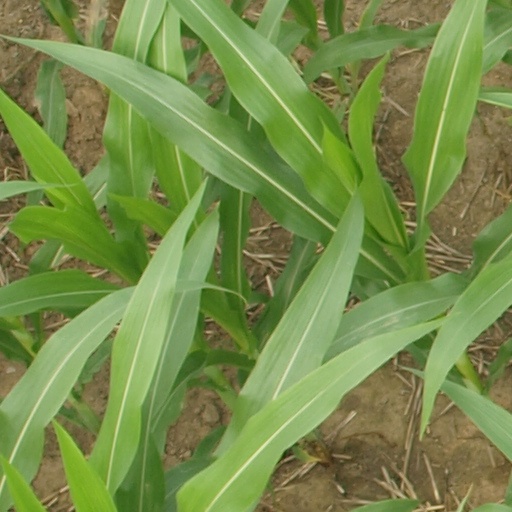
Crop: maize; corn